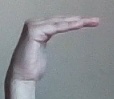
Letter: haa